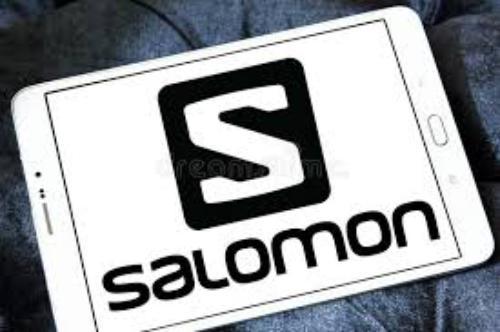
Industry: Clothes